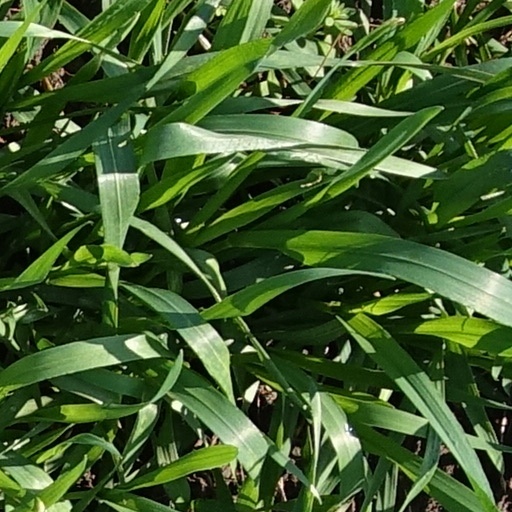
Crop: wheat